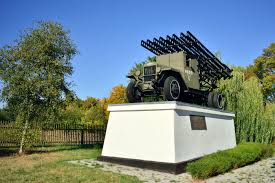
Label: Tornado